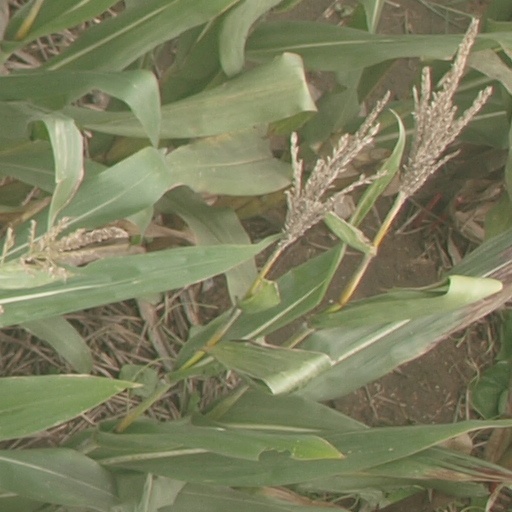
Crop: maize; corn